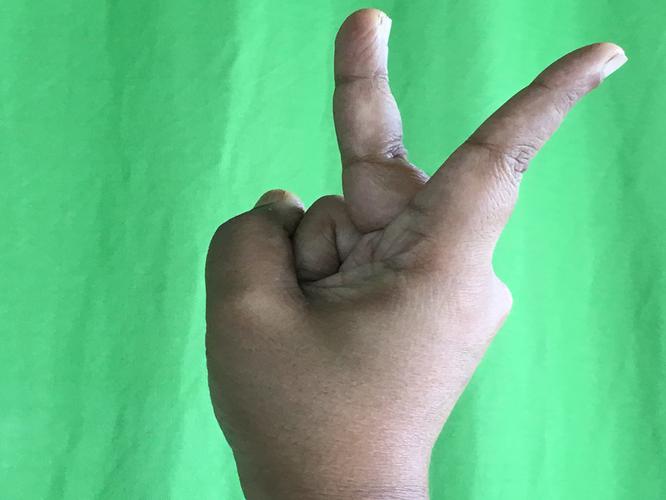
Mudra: Katrimukha
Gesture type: single_hand